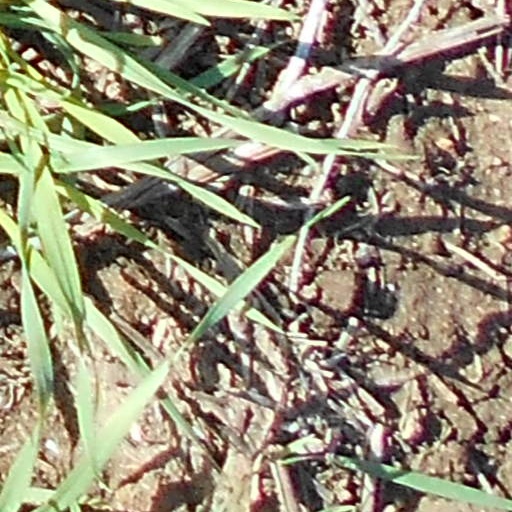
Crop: wheat